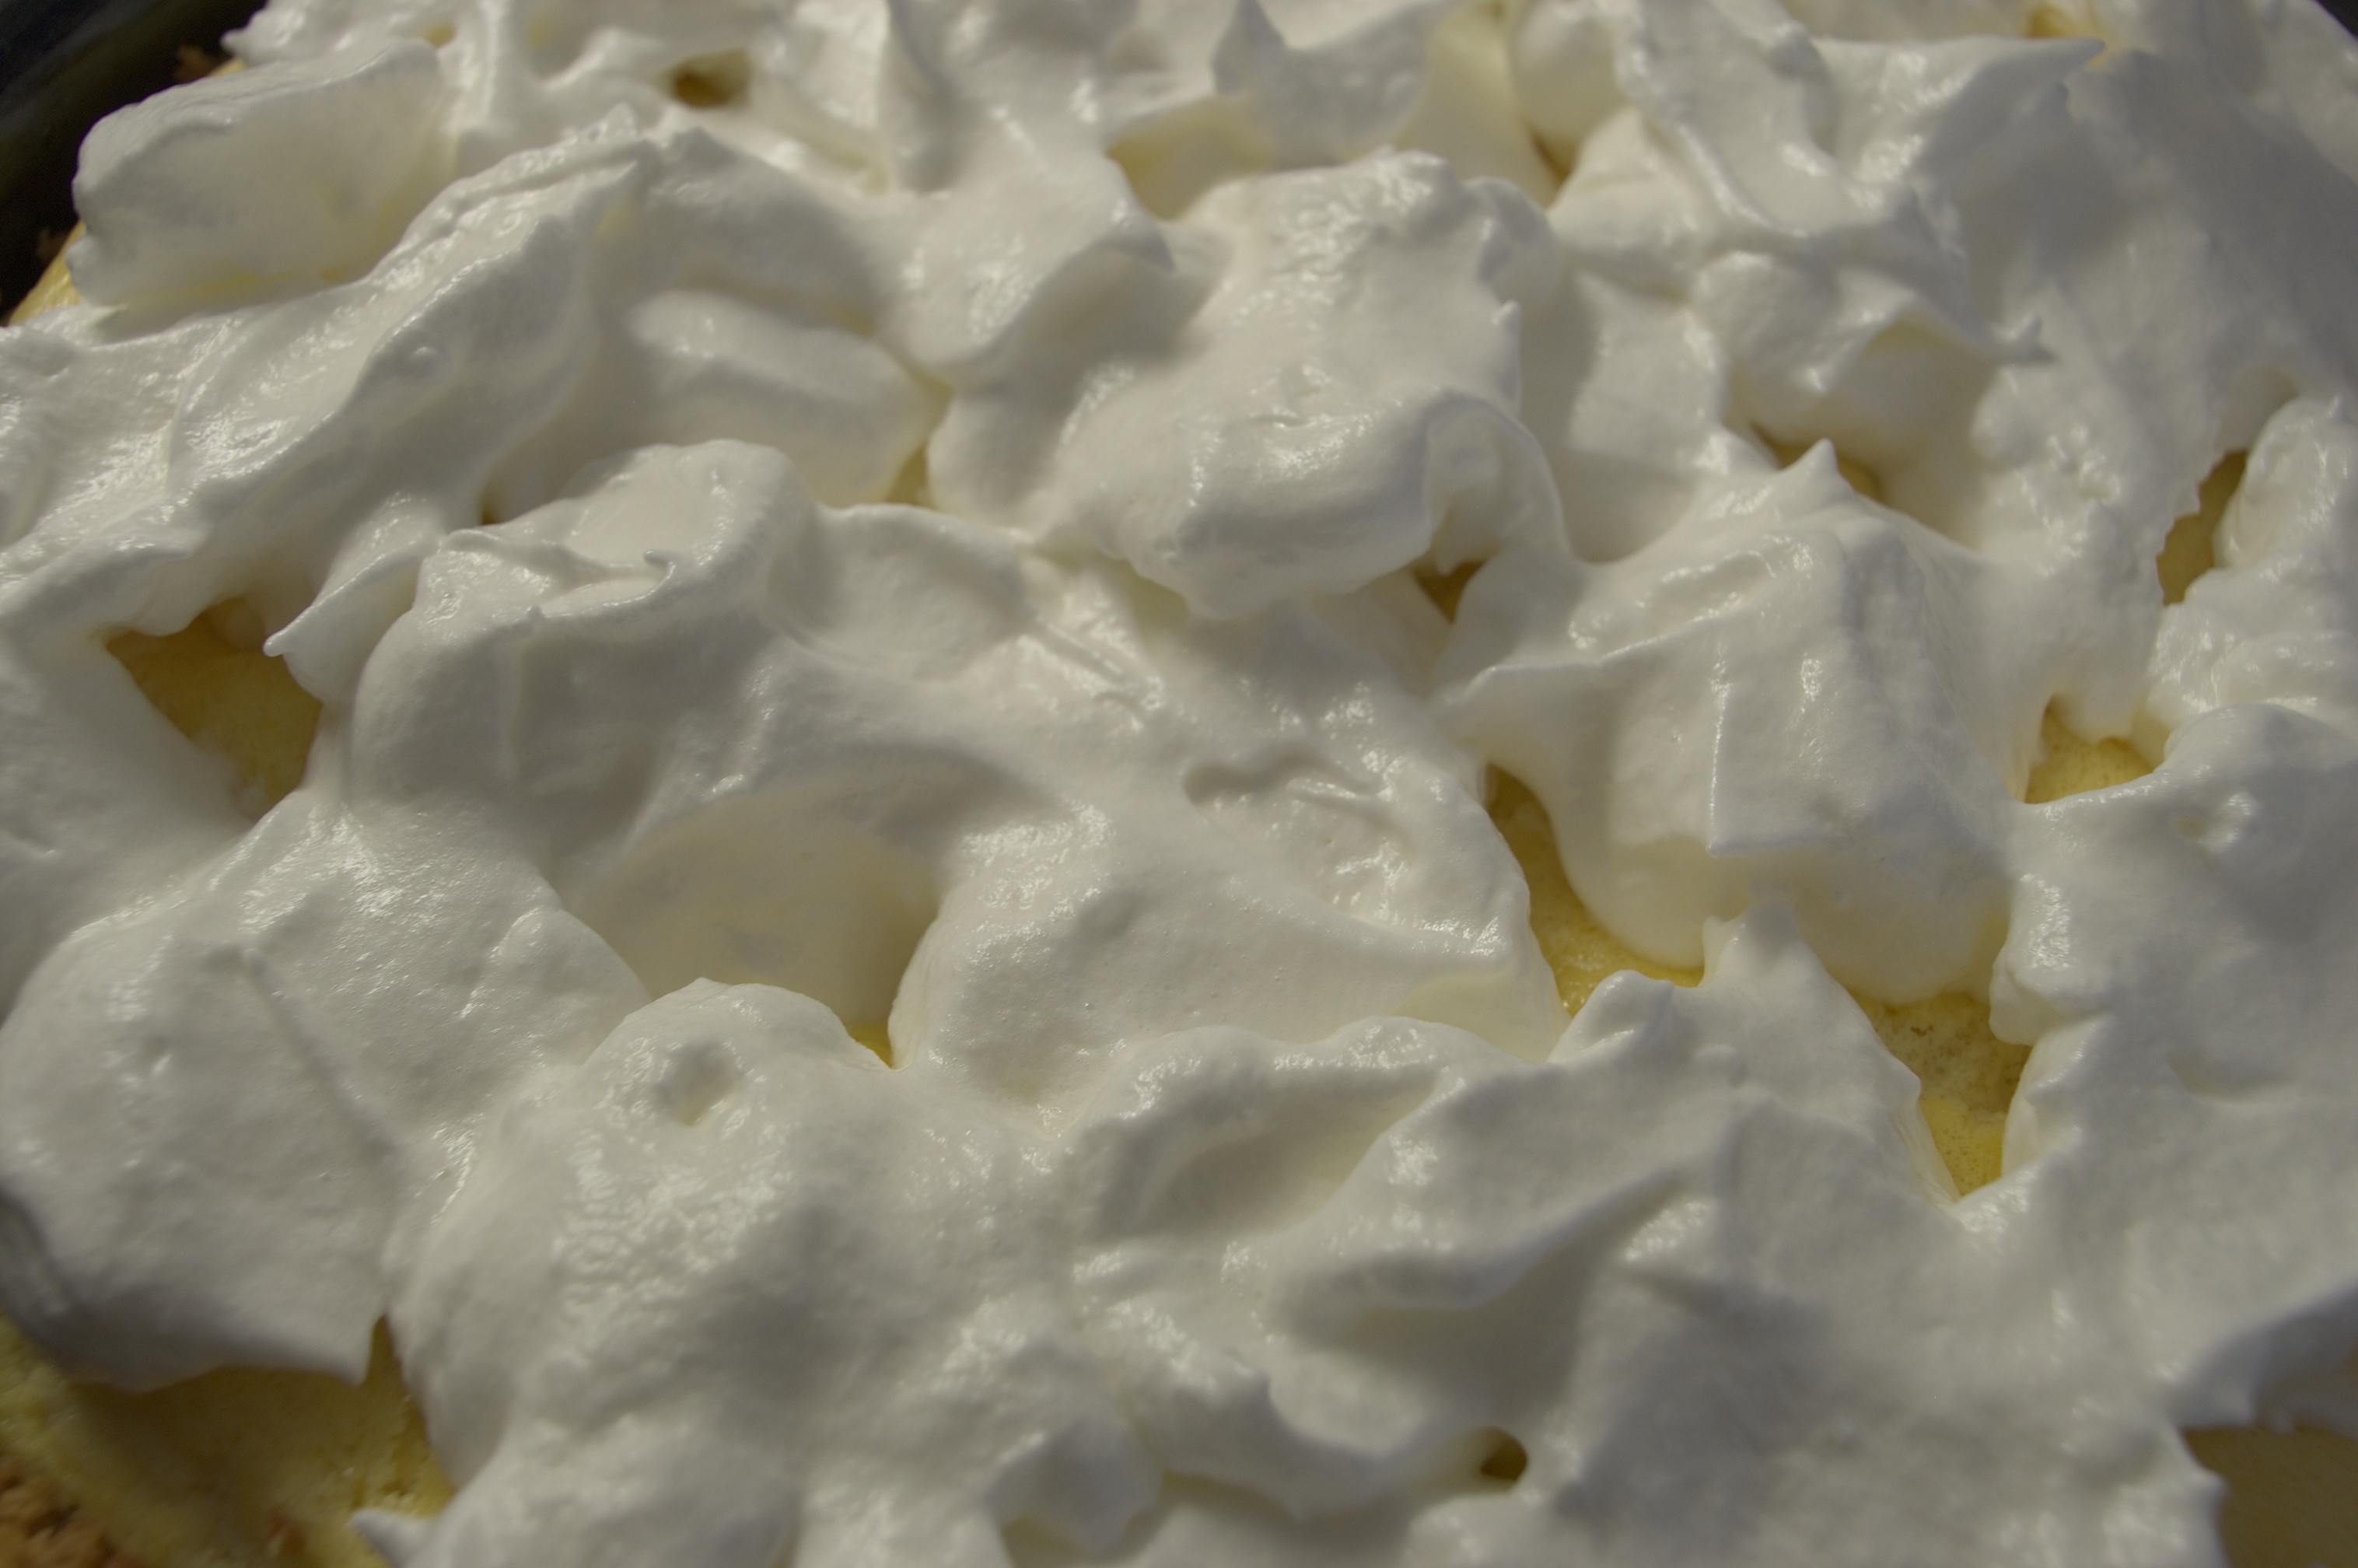
dish, food, produce, breakfast, dessert, cuisine, cream, dairy product, pie, powdered sugar, whipped cream, 2012, icing, rawtherapee, pentax, 20mm, lenstagged, steffenzahn, k100d, justpentax, iamflickr, cosina, voigtlander, skopar, colorskopar, cv20, colorskopar20mmf35slii, 20mmf35slii, voigtlander20mm, cv2035, skopar20mmf35, nahrungsmittel, meringue, kuchen, baked goods, flavor, cosinavoigtl nder, cosinavoigtl ndercolorskopar20mmf35, voigtl nder20mmf35colorskoparslii, voigtl nder20mmf35, limepie, sour cream, buttercream, pavlova